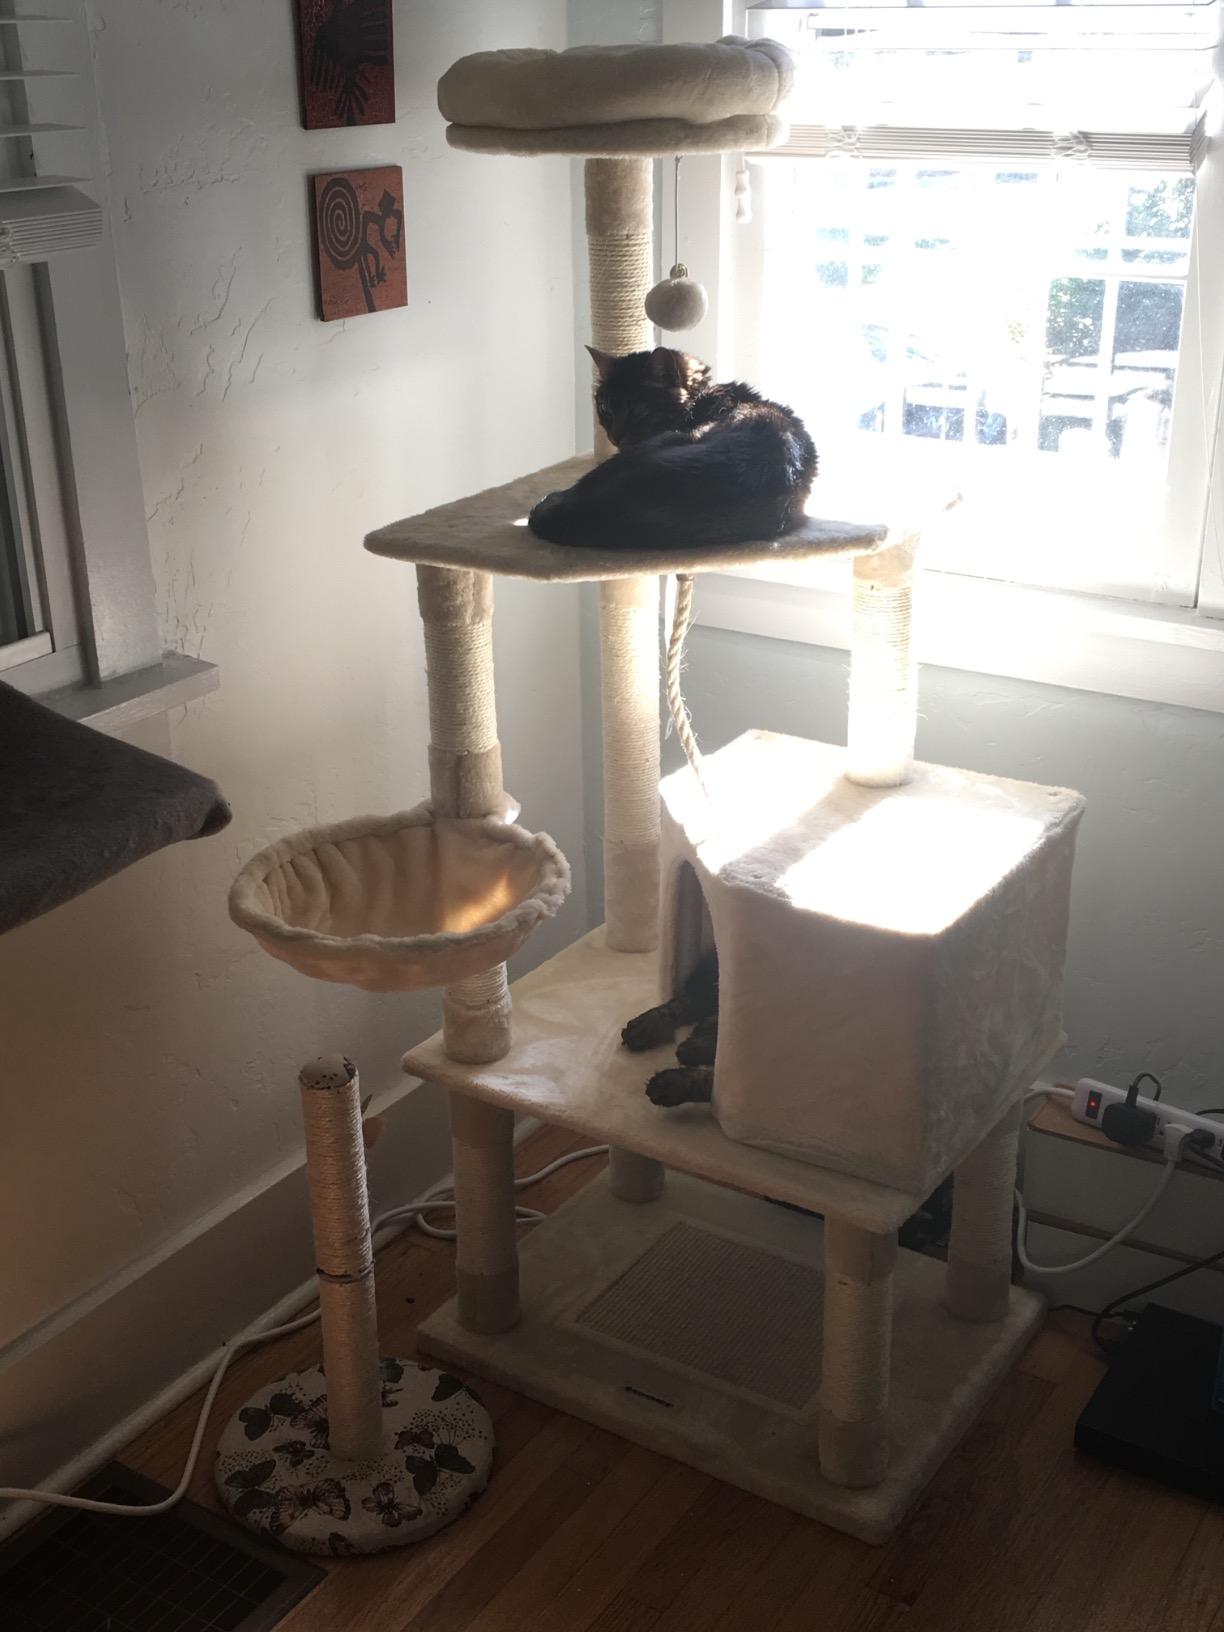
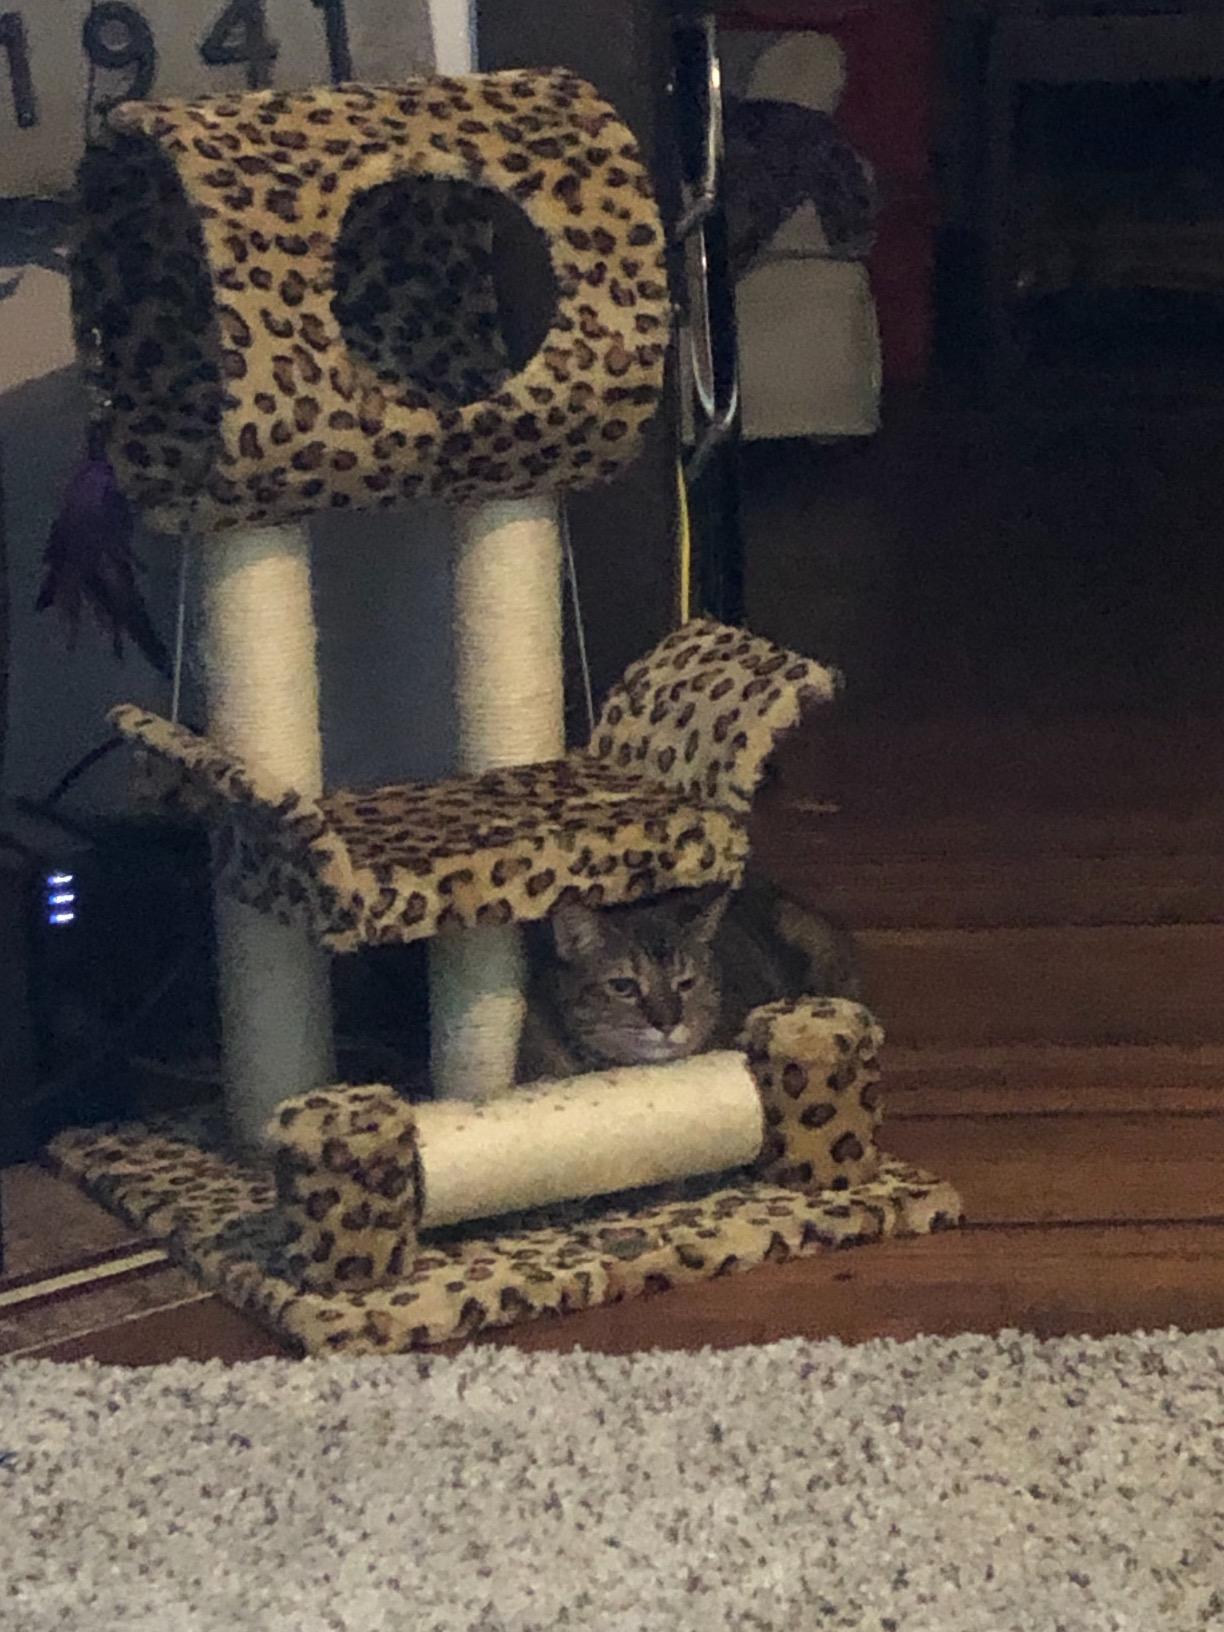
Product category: items_cat tree
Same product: no